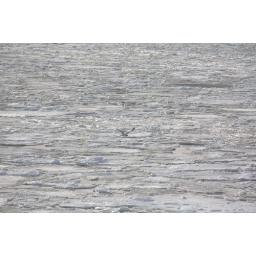
bird over the icy lake surface